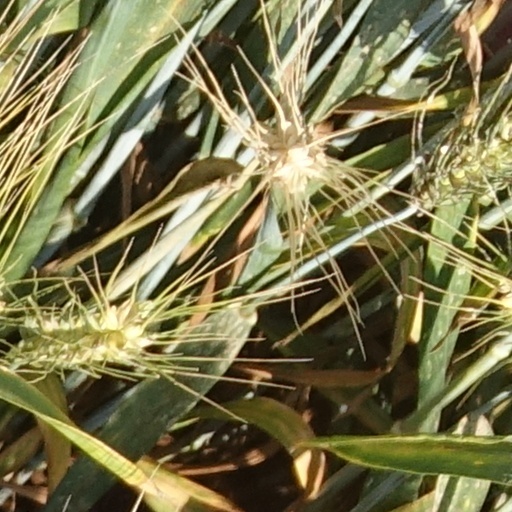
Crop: wheat